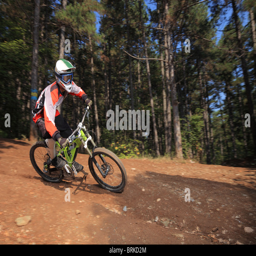
a young man with a helmet riding a mountain bike